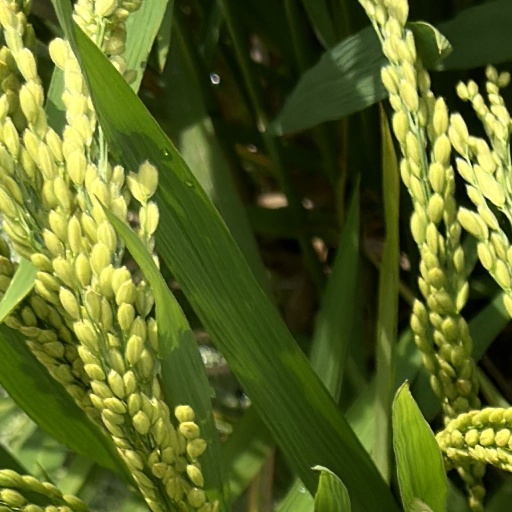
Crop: rice